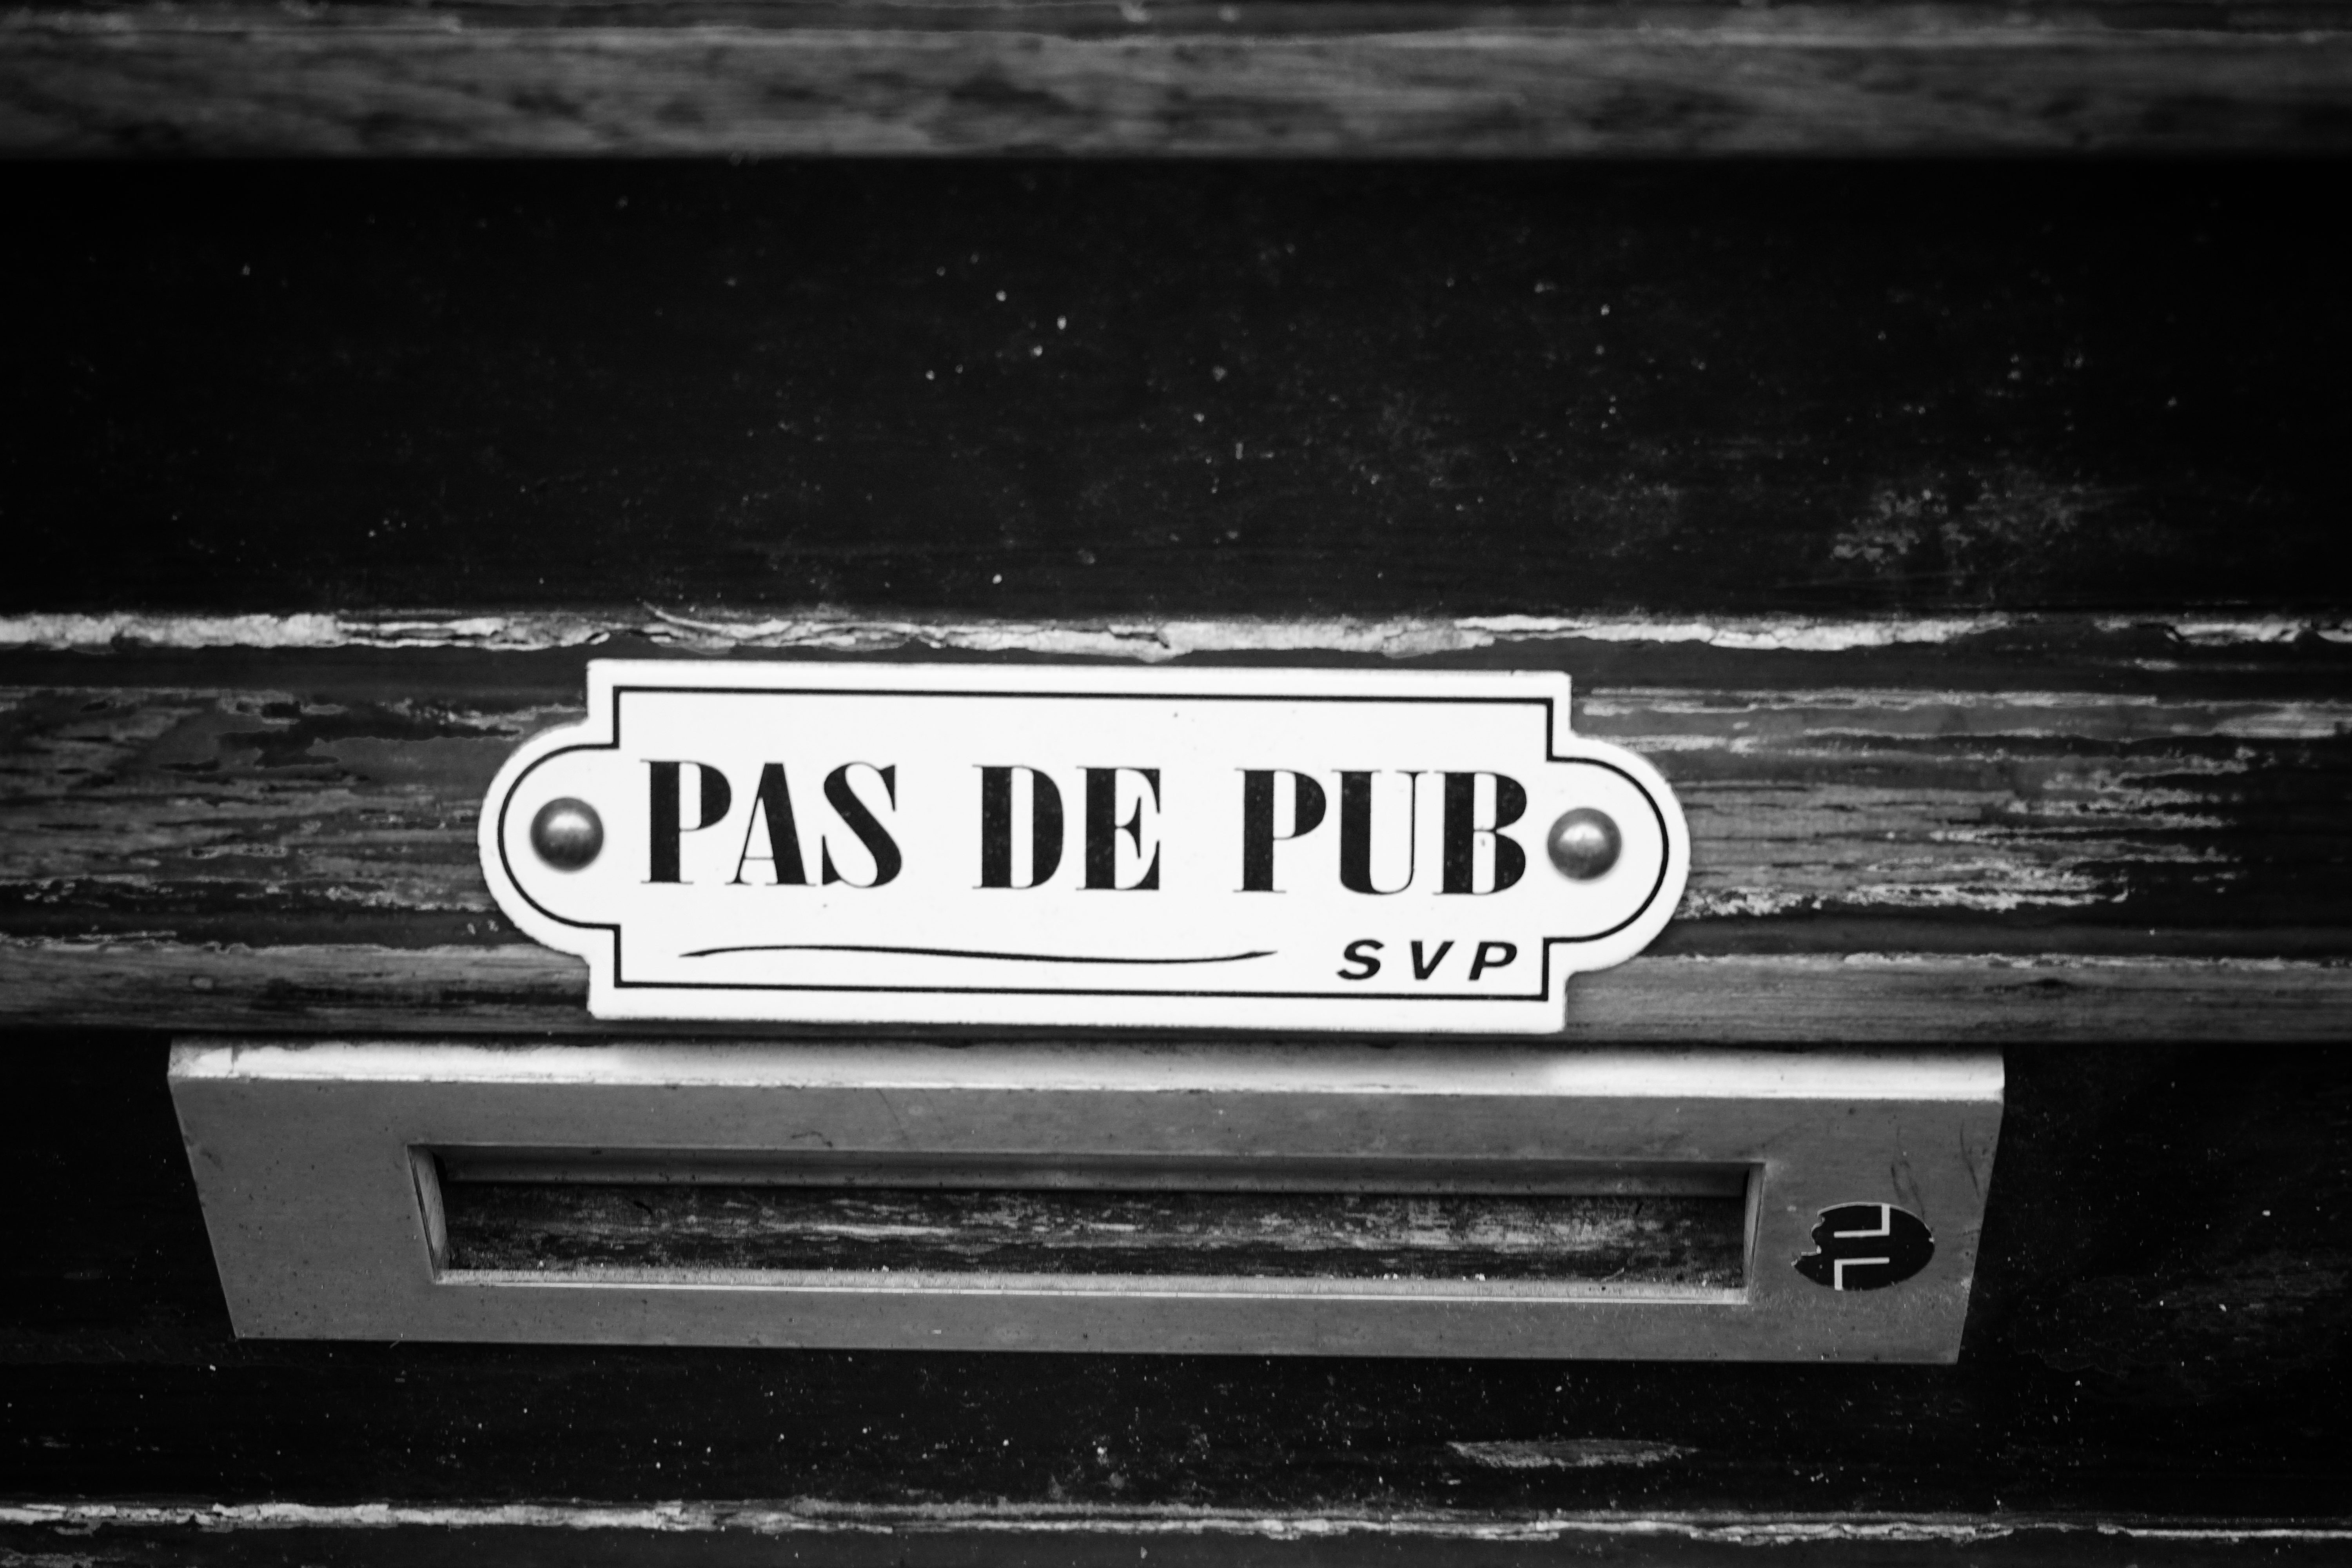
black and white, white, number, darkness, black, monochrome, mailbox, mail, font, black and white post, monochrome photography, automotive exterior, compact disc